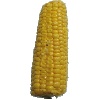
Label: corn